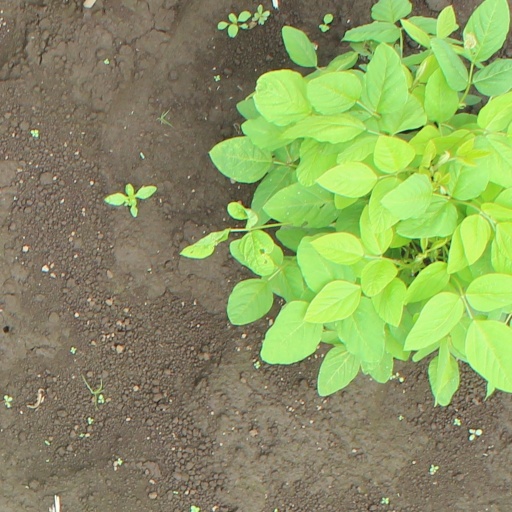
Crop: soybean